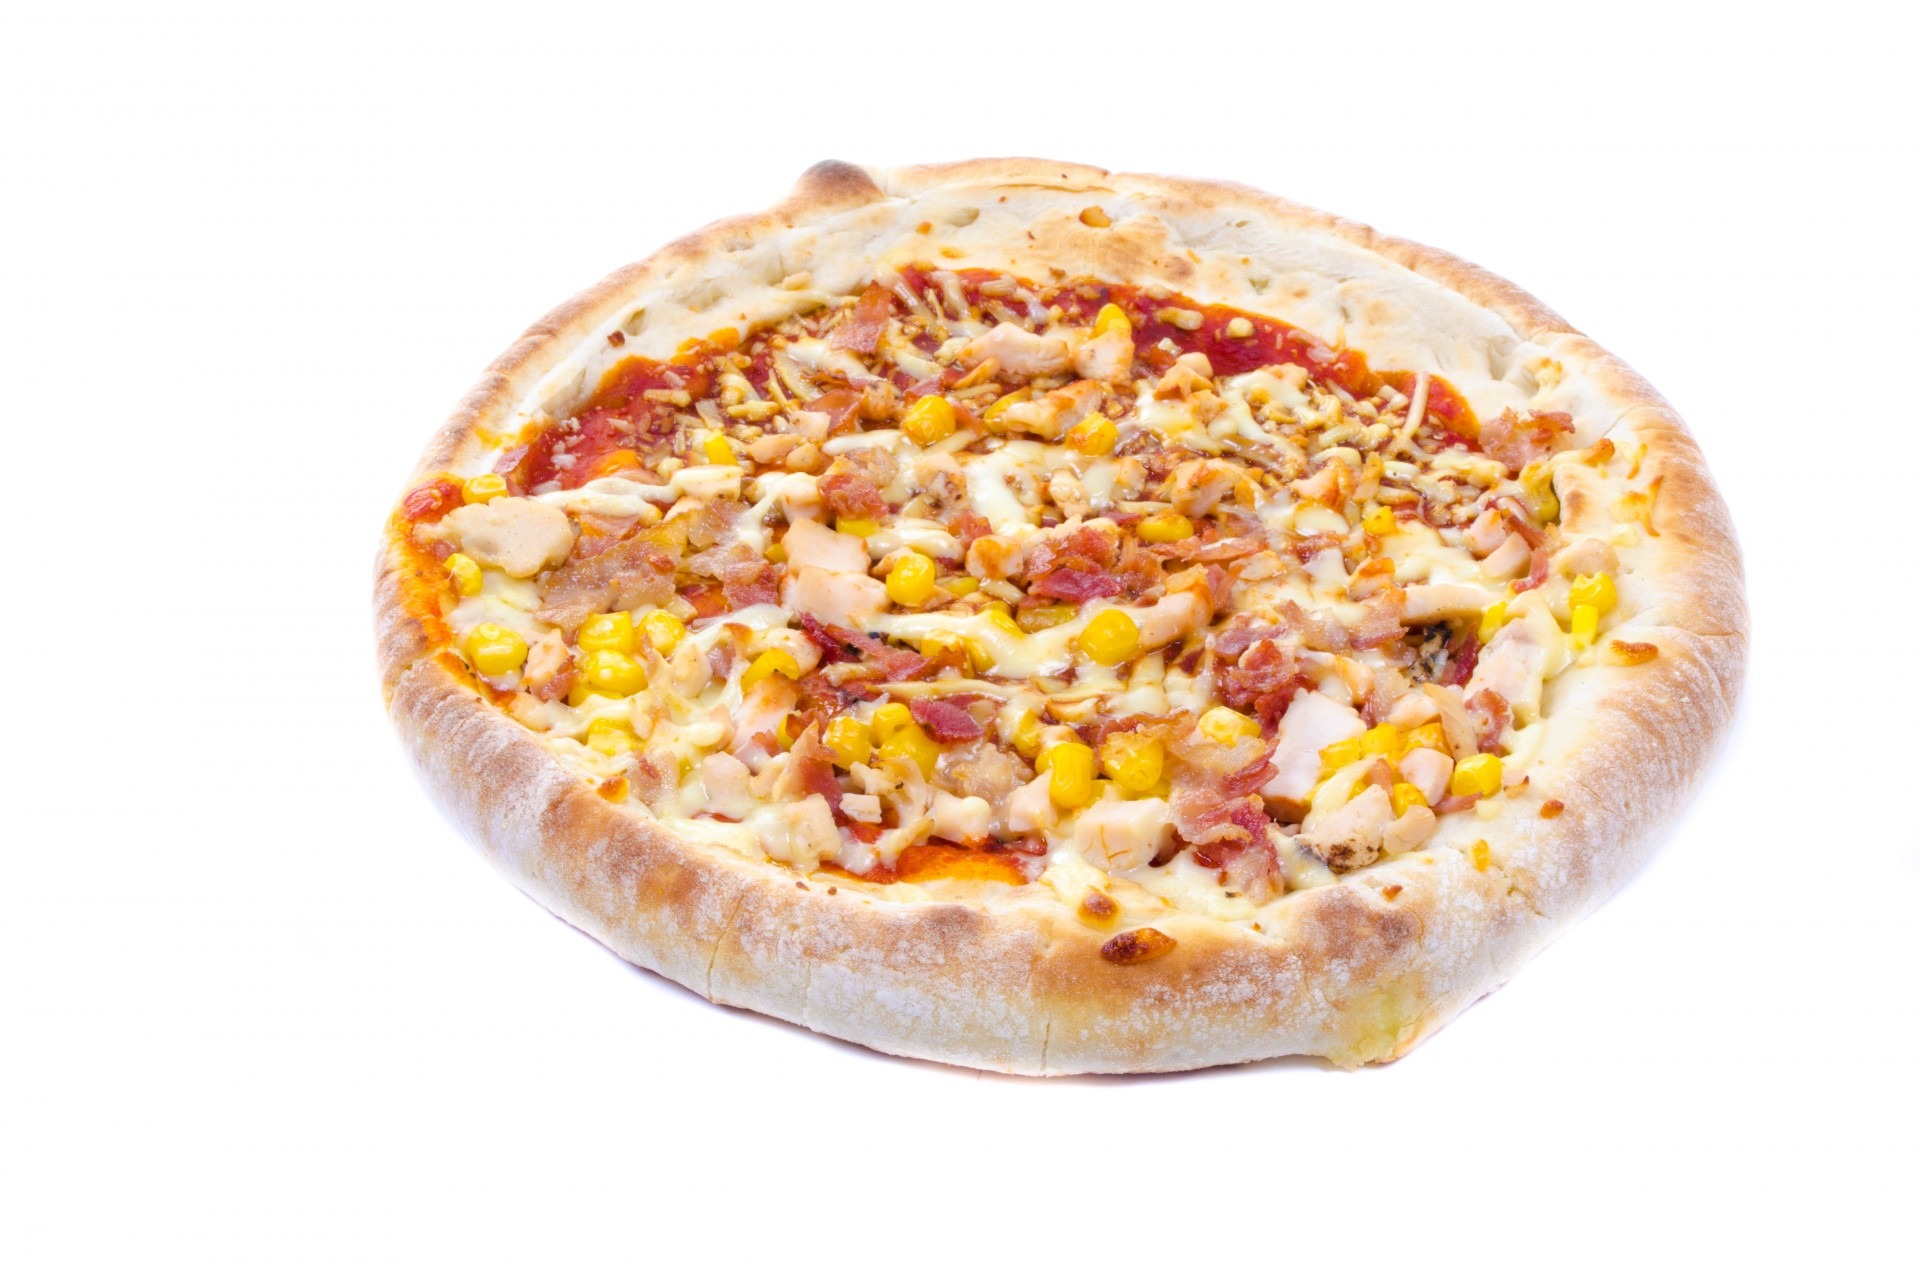
home, dish, meal, food, produce, vegetable, kitchen, breakfast, healthy, snack, dessert, lunch, cuisine, delicious, homemade, dough, pizza, tomato, pepperoni, crust, hearty, calories, bake, dinner, peppers, deluxe, olives, made, italian, taste, mozzarella, baked goods, unhealthy, supreme pizza